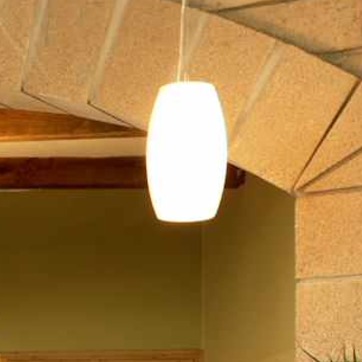
Material: glass